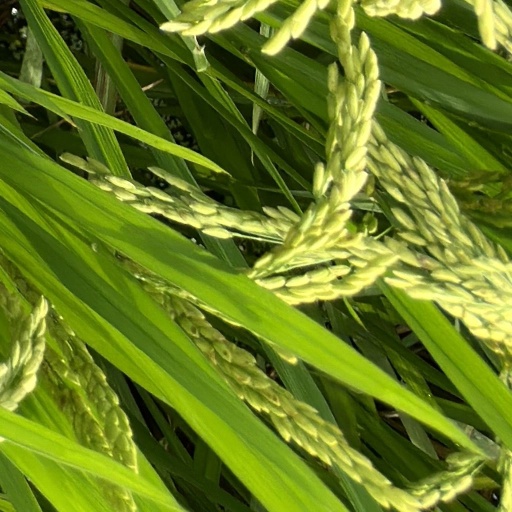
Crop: rice